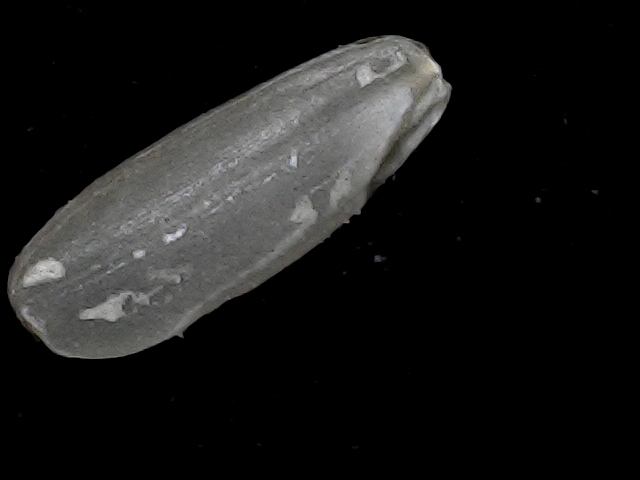
Rice variety: BR22